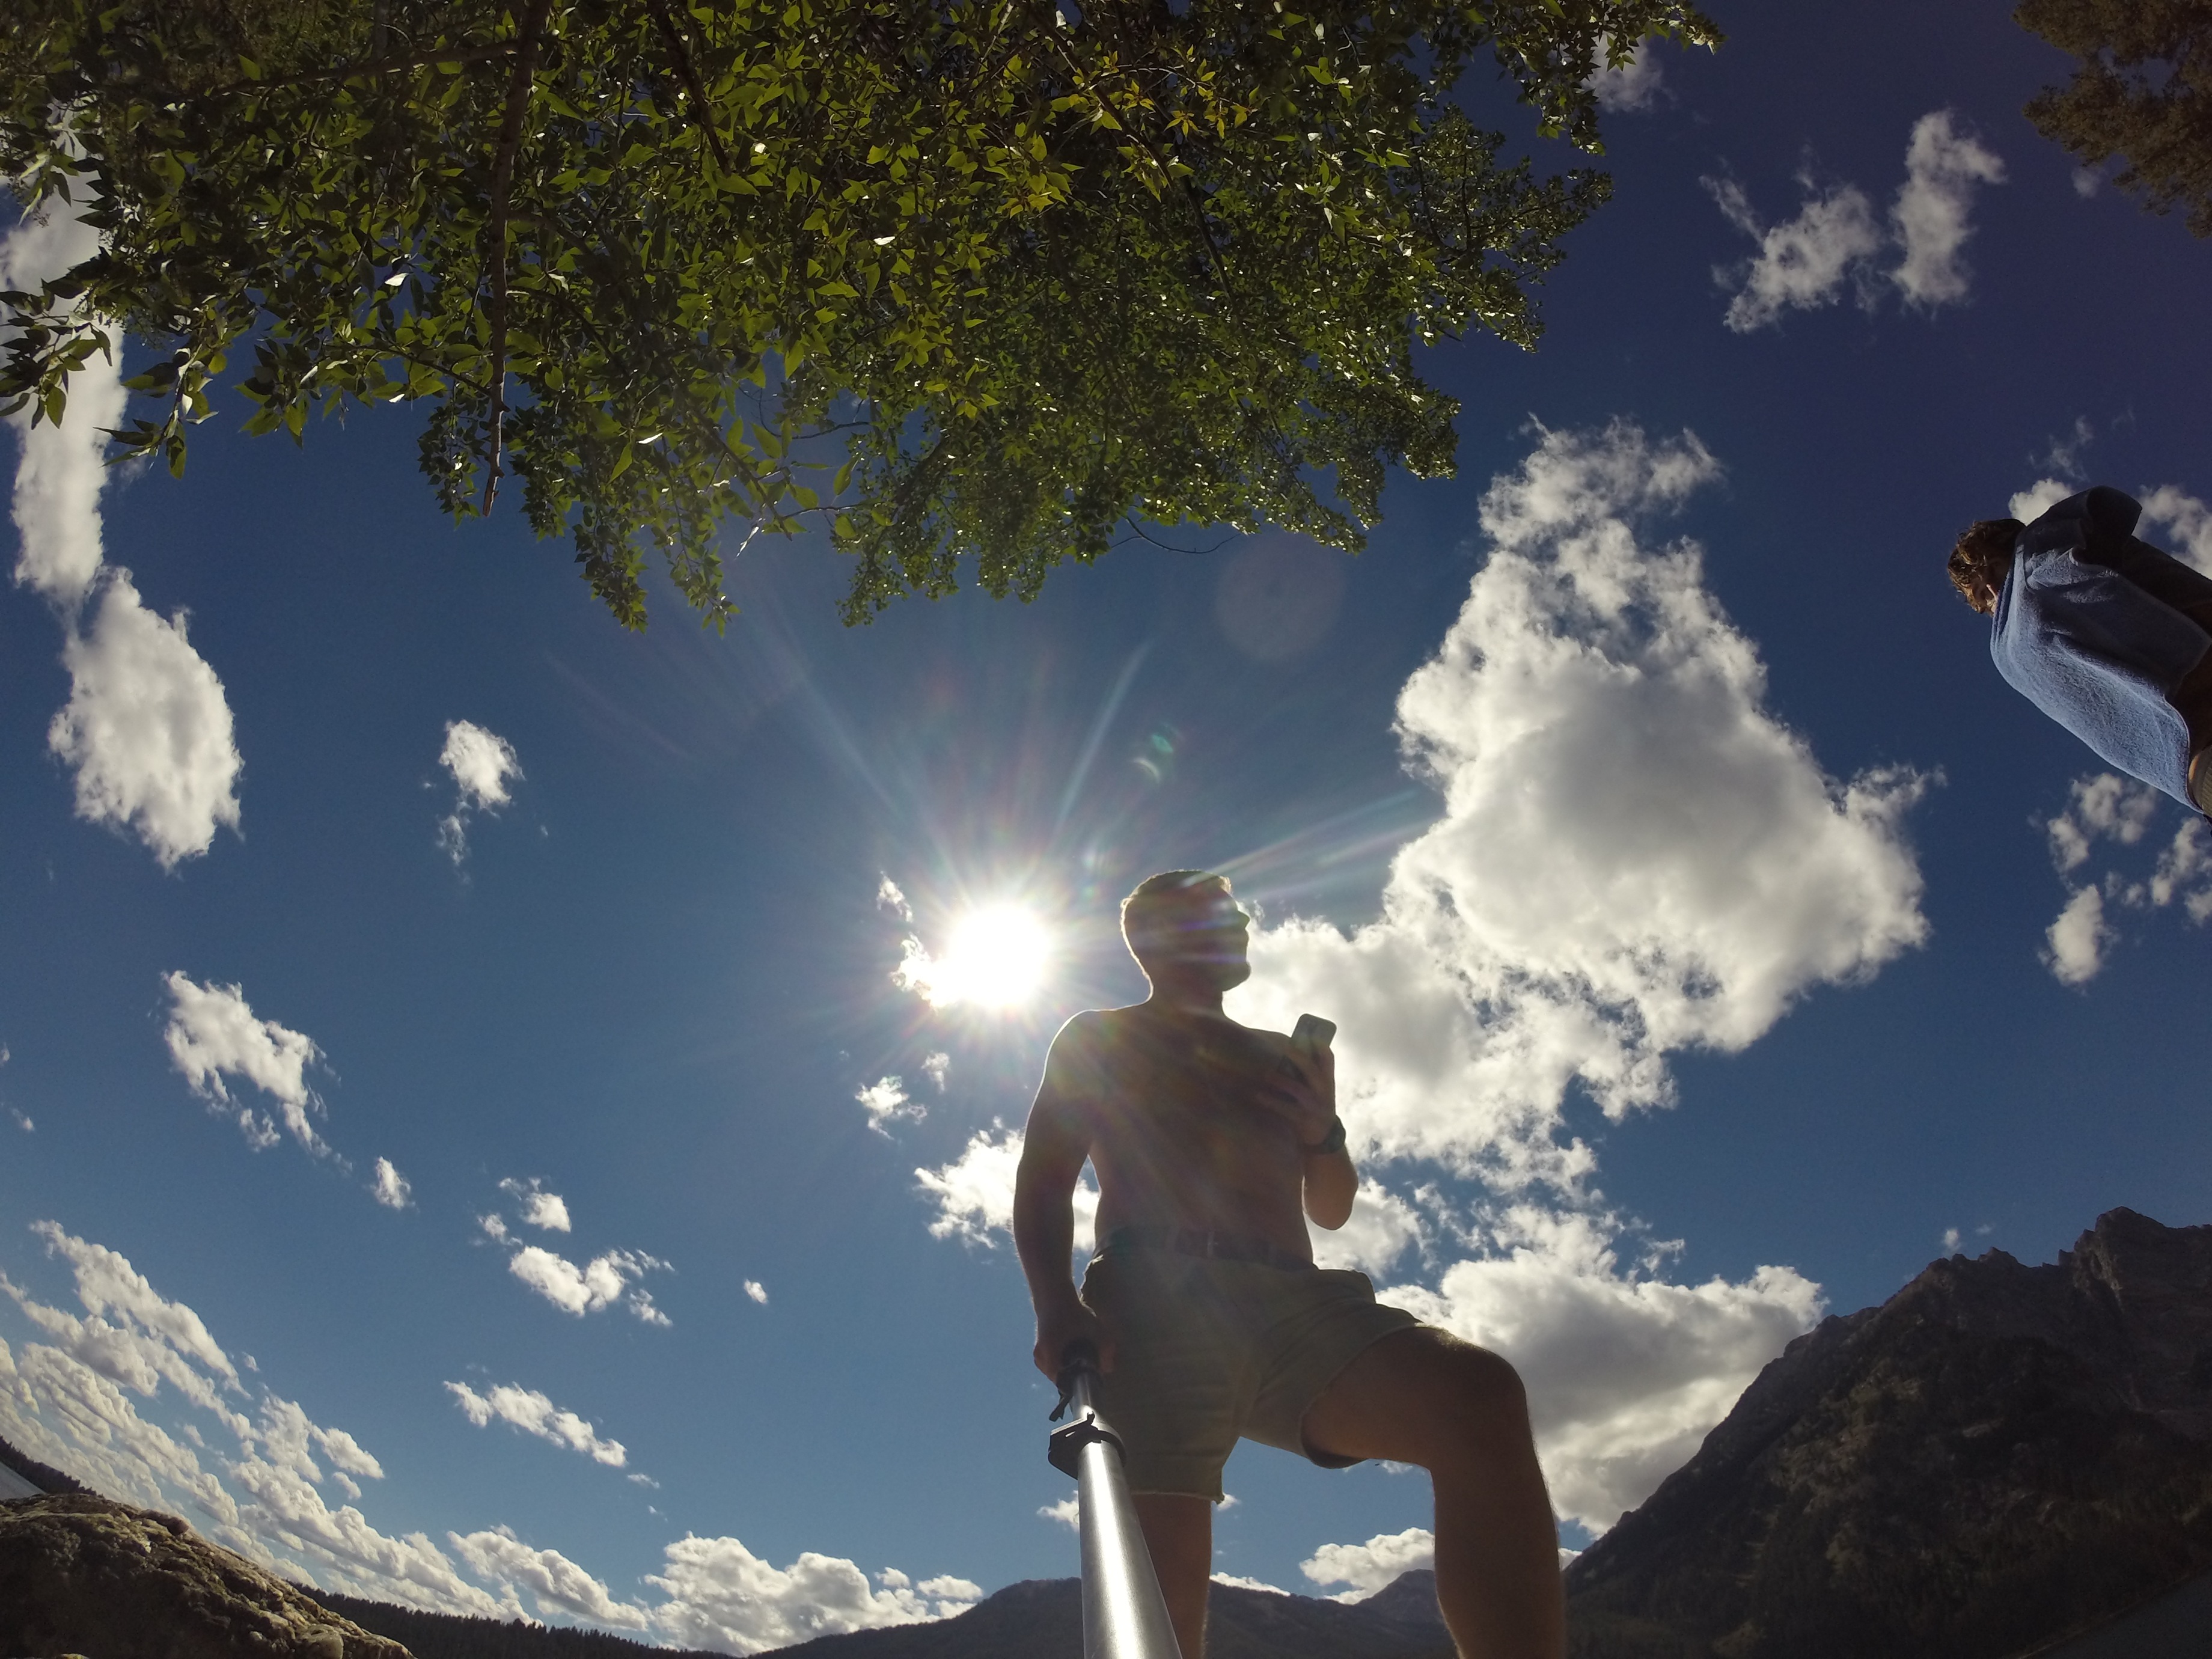
man, mountain, cloud, sky, photographer, sunlight, adventure, view, photo, jumping, extreme sport, looking up, gopro